Shichidō Station

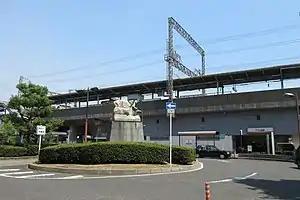
Shichidō Station Entrance in July 2018

is a passenger railway station located in Sakai-ku, Sakai, Osaka Prefecture, Japan, operated by the private railway operator Nankai Electric Railway. It has the station number "NK10".